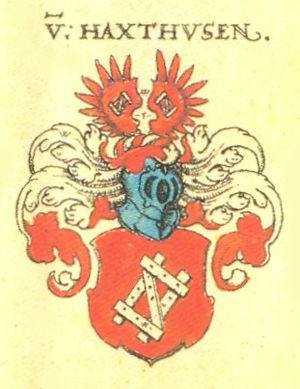
Danske adelsslægter / Liste over danske adelsslægter / H
Danske adelsslægter. Den danske adel, der groft inddeles i uradel og brevadel, og i højadel og lavadel, består i dag af 189 slægter, der enten er ubetitlede, friherrelige, lensfriherrelige, grevelige eller lensgrevelige. Endvidere blev en gren af den franske hertugslægt Decazes i 1818 udnævnt til hertuger af Glücksbierg. Som uradel regnes den adel, der kendes før reformationen, mens brevadelen er den adel, der derefter har fået sit adelskab gennem et patent. Som højadel regnes den gamle rigsrådsadel og den betitlede adel efter enevældens indførelse 1660.